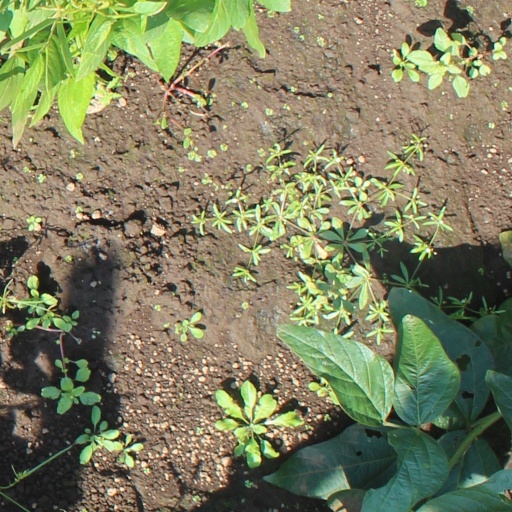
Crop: soybean